Coastal Monastery of Saint Sergius

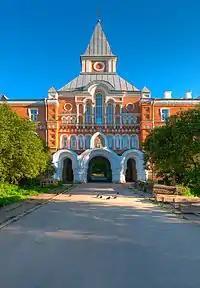
Main entrance to the monastery

The Coastal Monastery of St. Sergius (Сергиева Приморская пустынь) is a Russian Orthodox monastery in the coastal settlement of Strelna near St. Petersburg. It used to be one of the richest monasteries of the Russian Empire and formerly contained seven churches as well as many chapels.